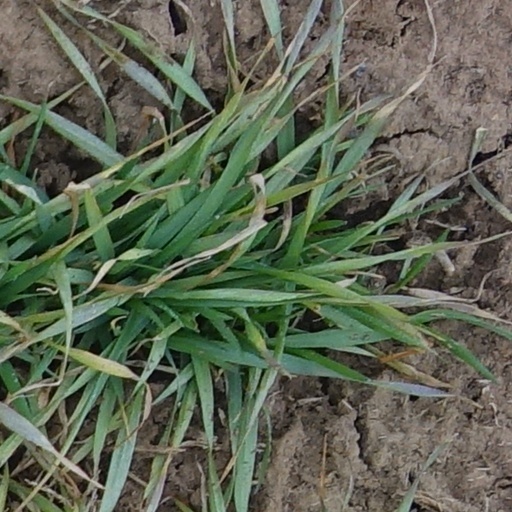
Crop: wheat